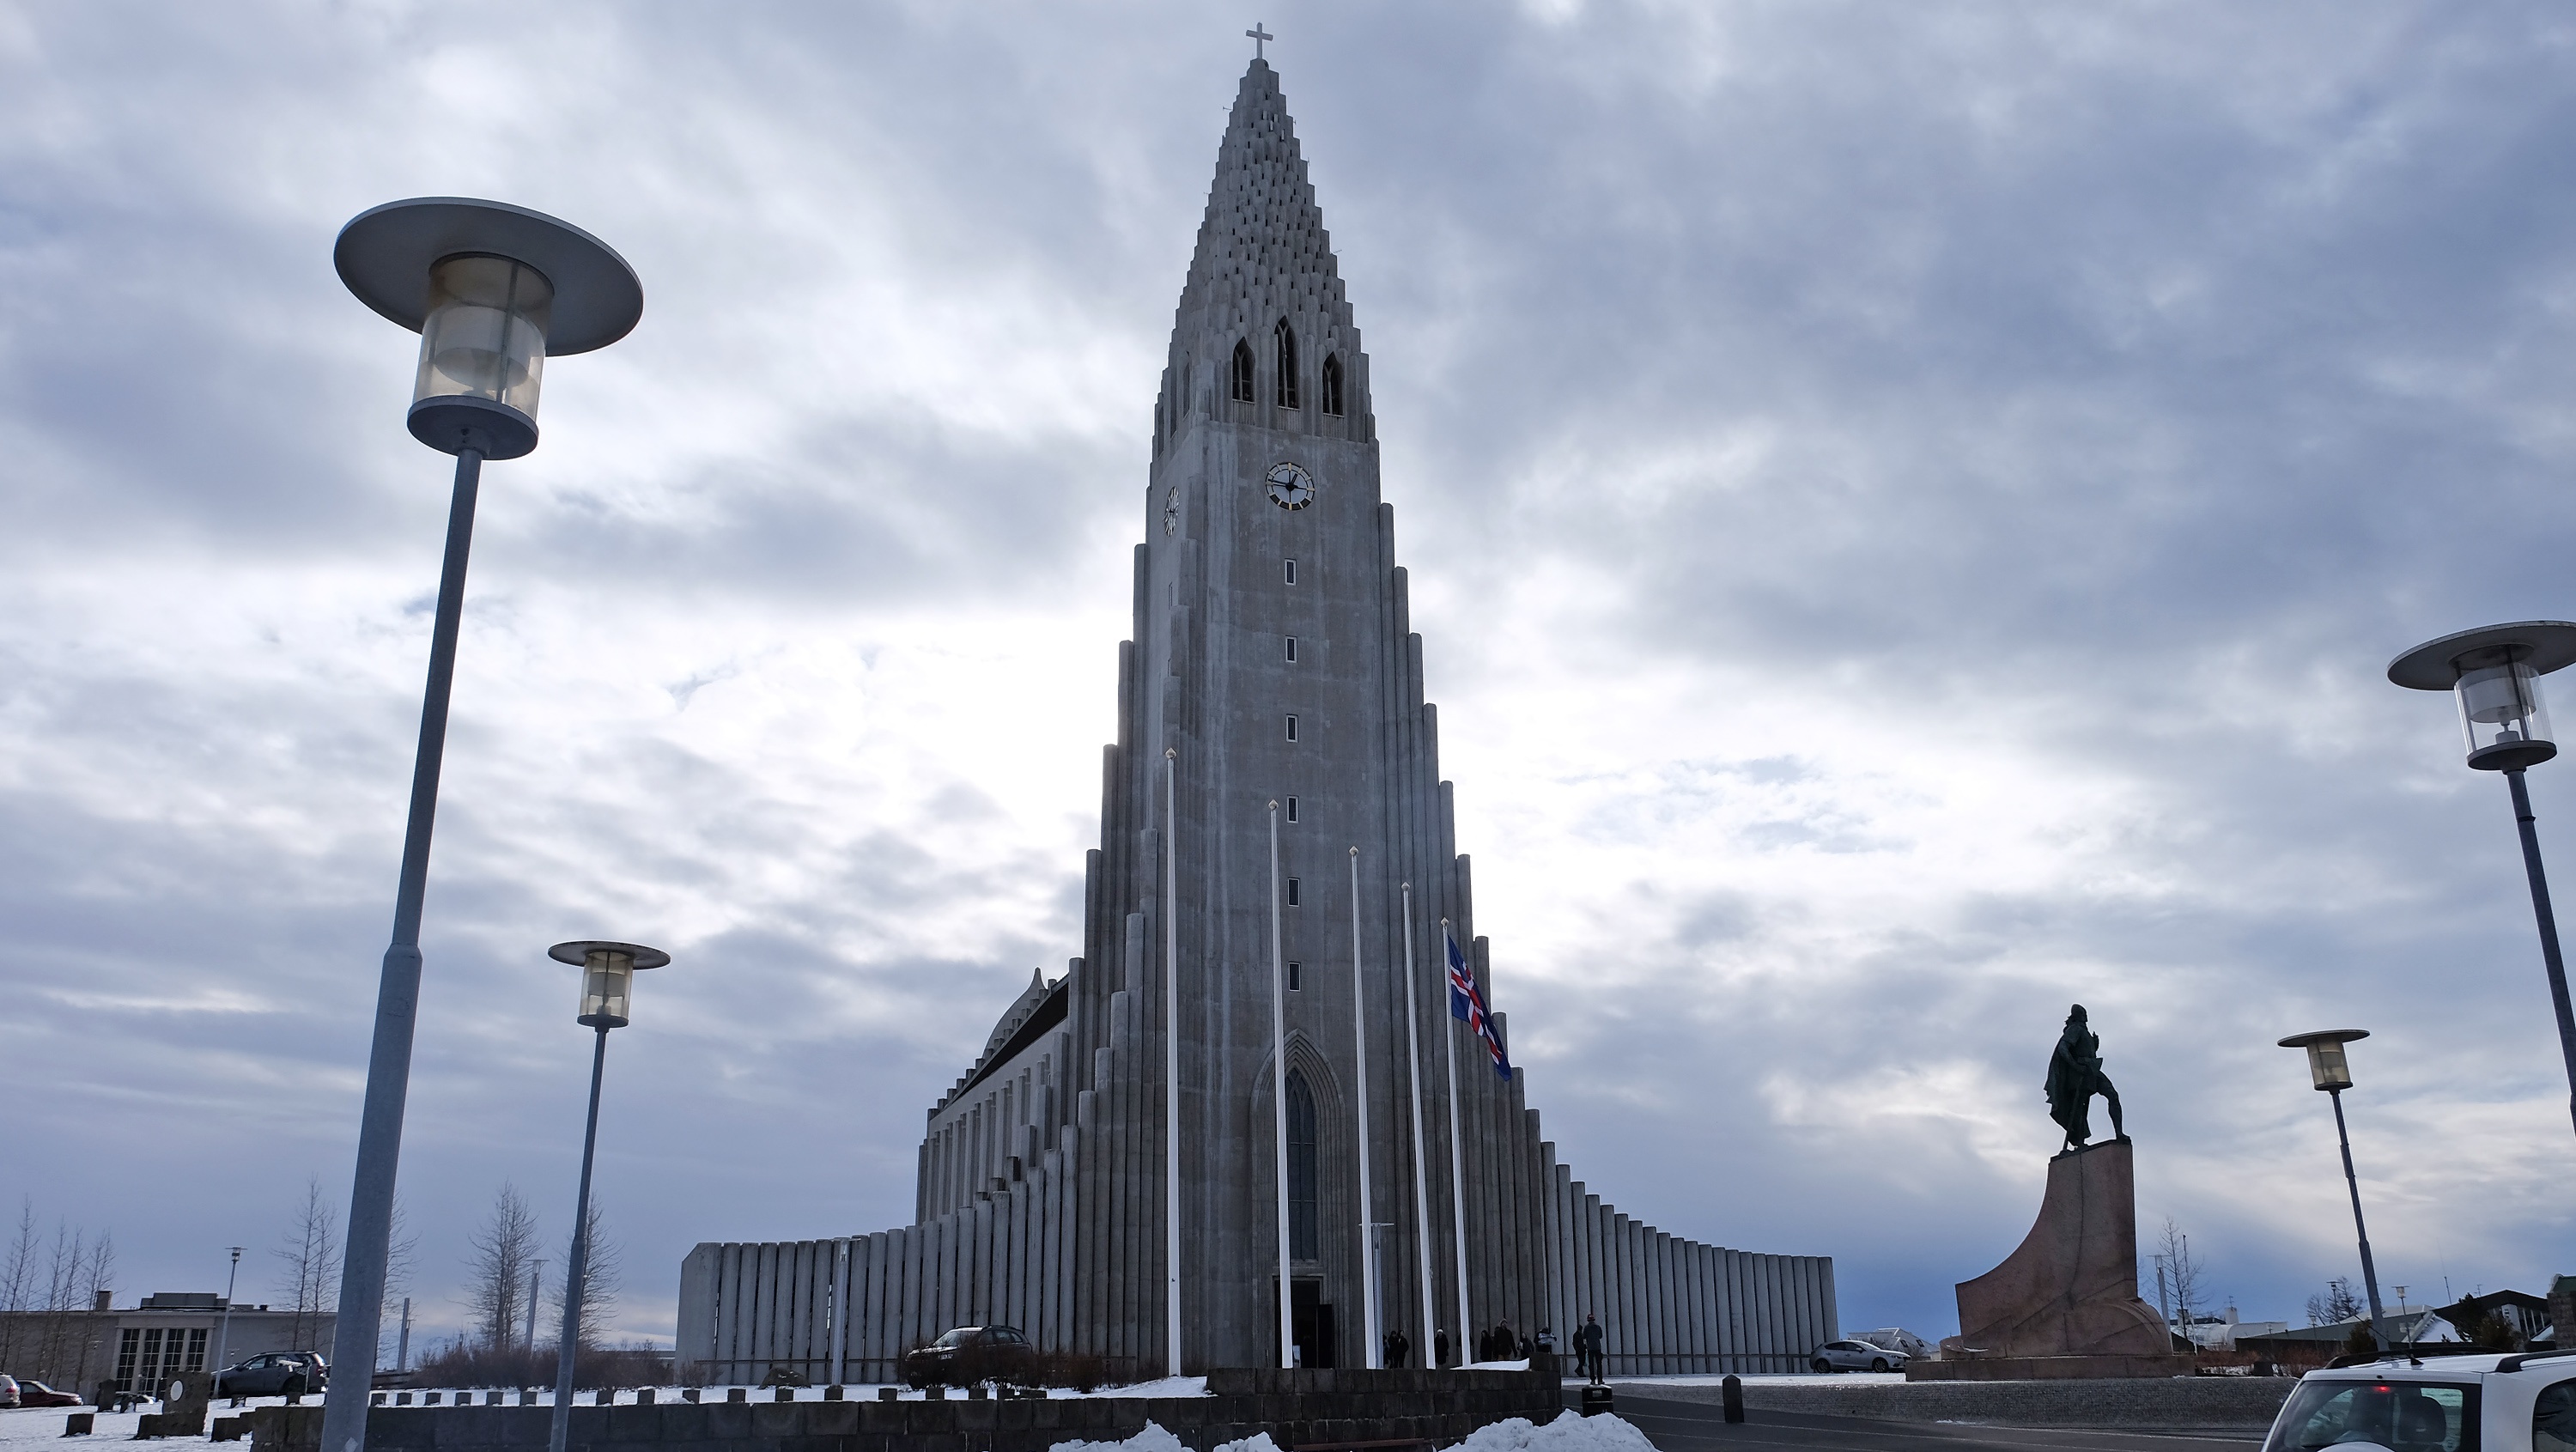
cold, winter, sky, skyscraper, monument, europe, statue, landmark, church, iceland, grey, spire, steeple, beauty, amazing, beautiful, icelandic, popular, scandinavia, reykjavik, iconic, impressive, hallgrimskirkja church